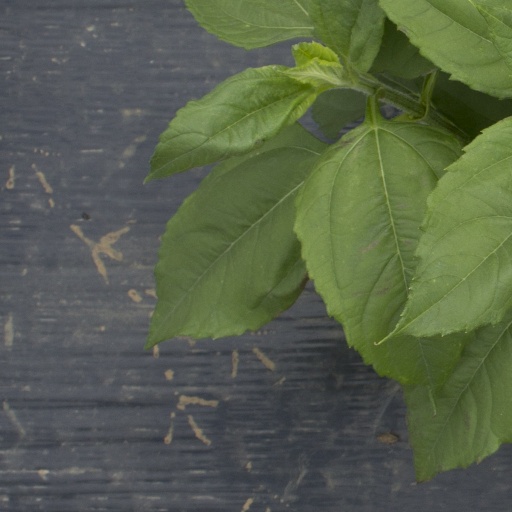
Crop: Jerusalem artichoke